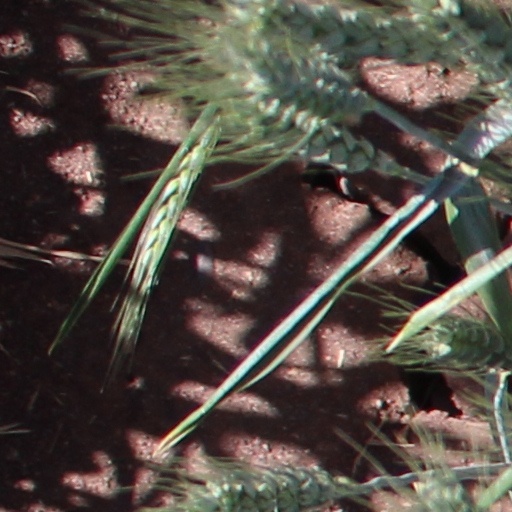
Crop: wheat